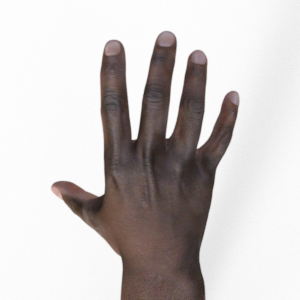
Label: paper